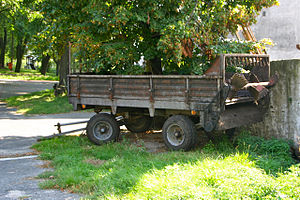
Aflæsservogn
Polsk aflæsservogn med to aksler og gødningsspreder. Aflæssermekanismen anes på vognens lad.
En aflæsservogn er en påhængsvogn anvendt i landbruget. I vognens bund findes langs højre og venstre side et fladt kædetræk, mellem hvilke påsvejsede lameller kan bringe vognens gods ud over dennes bagende. Kæderne drives via en kraftoverførsel af traktoren. Ved bagenden er det muligt at montere fx gødningsspreder eller en mekanisme, som aflæsser foder høje end vognens lad.